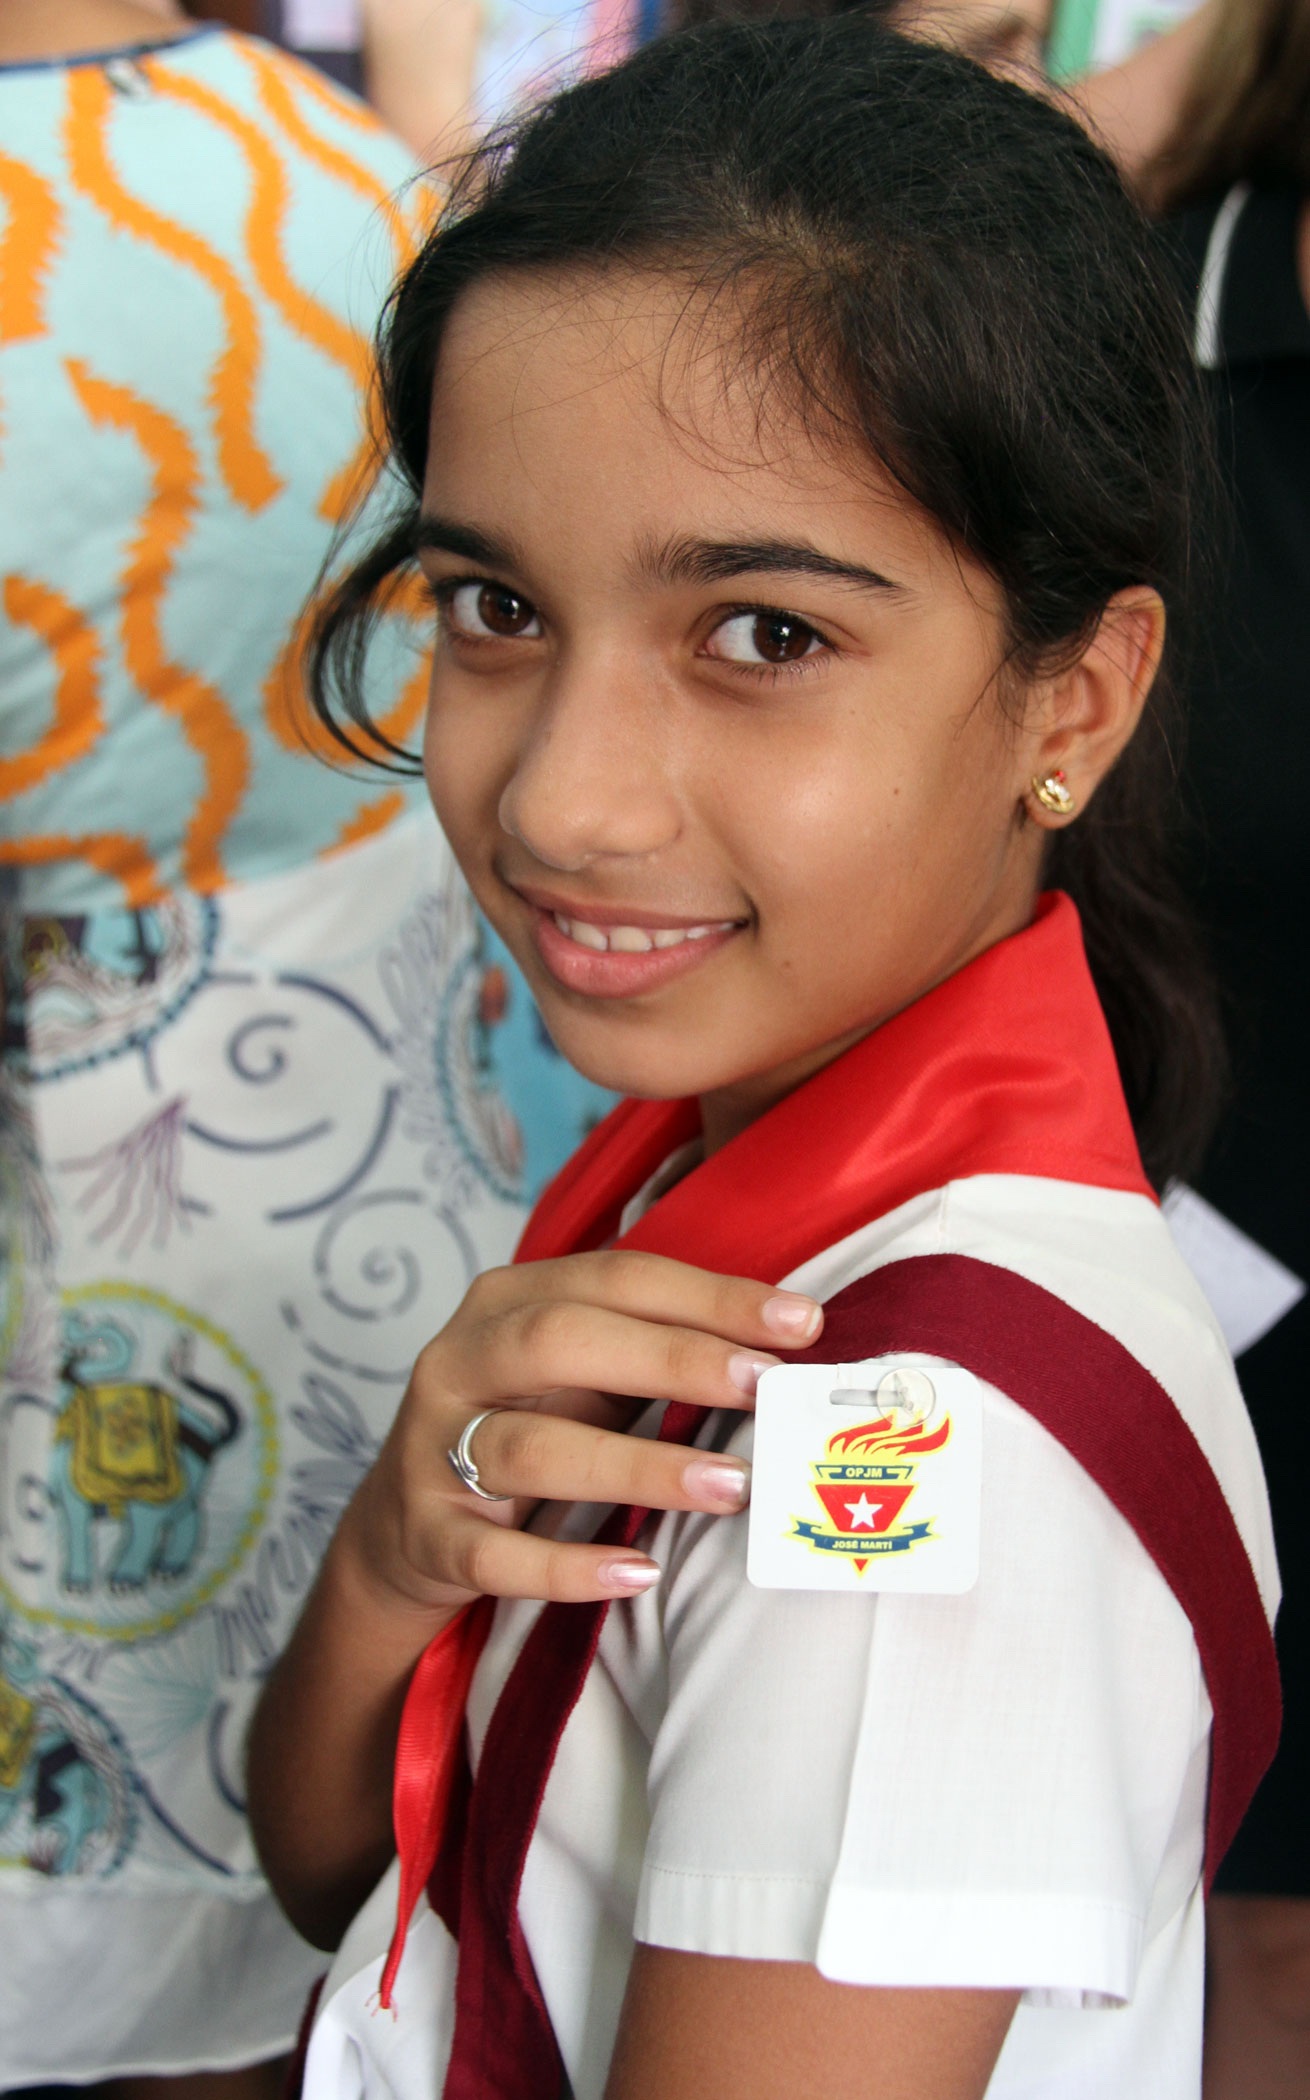
girl, red, student, child, smile, human body, cuba, costume